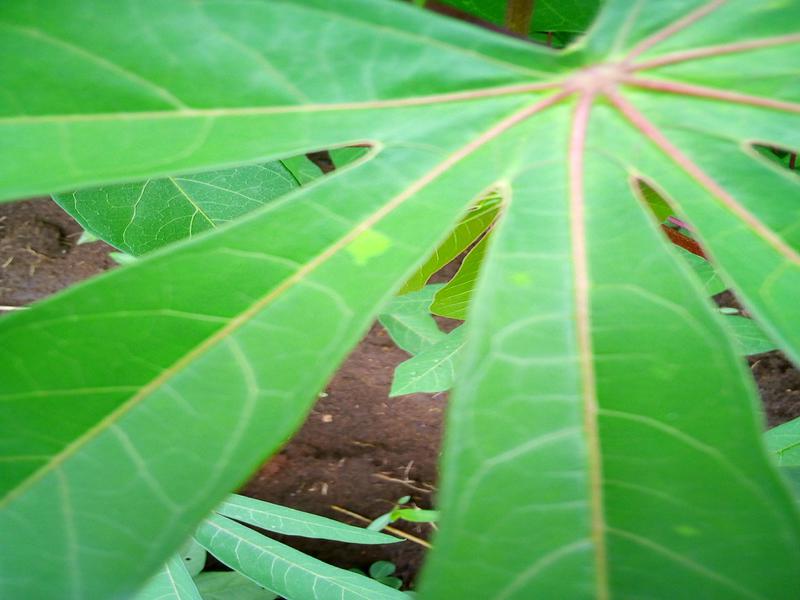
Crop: cassava
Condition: healthy